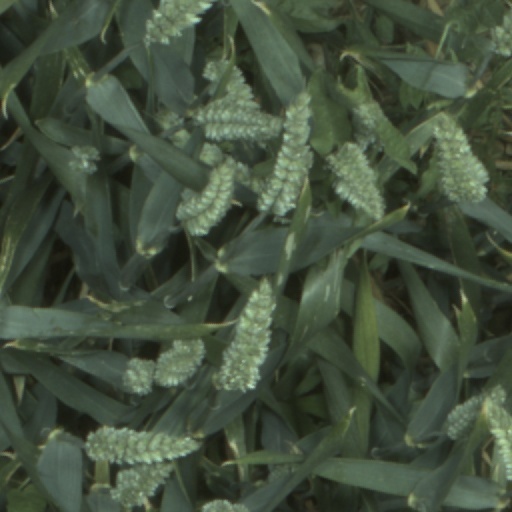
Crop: wheat